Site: brandenburg
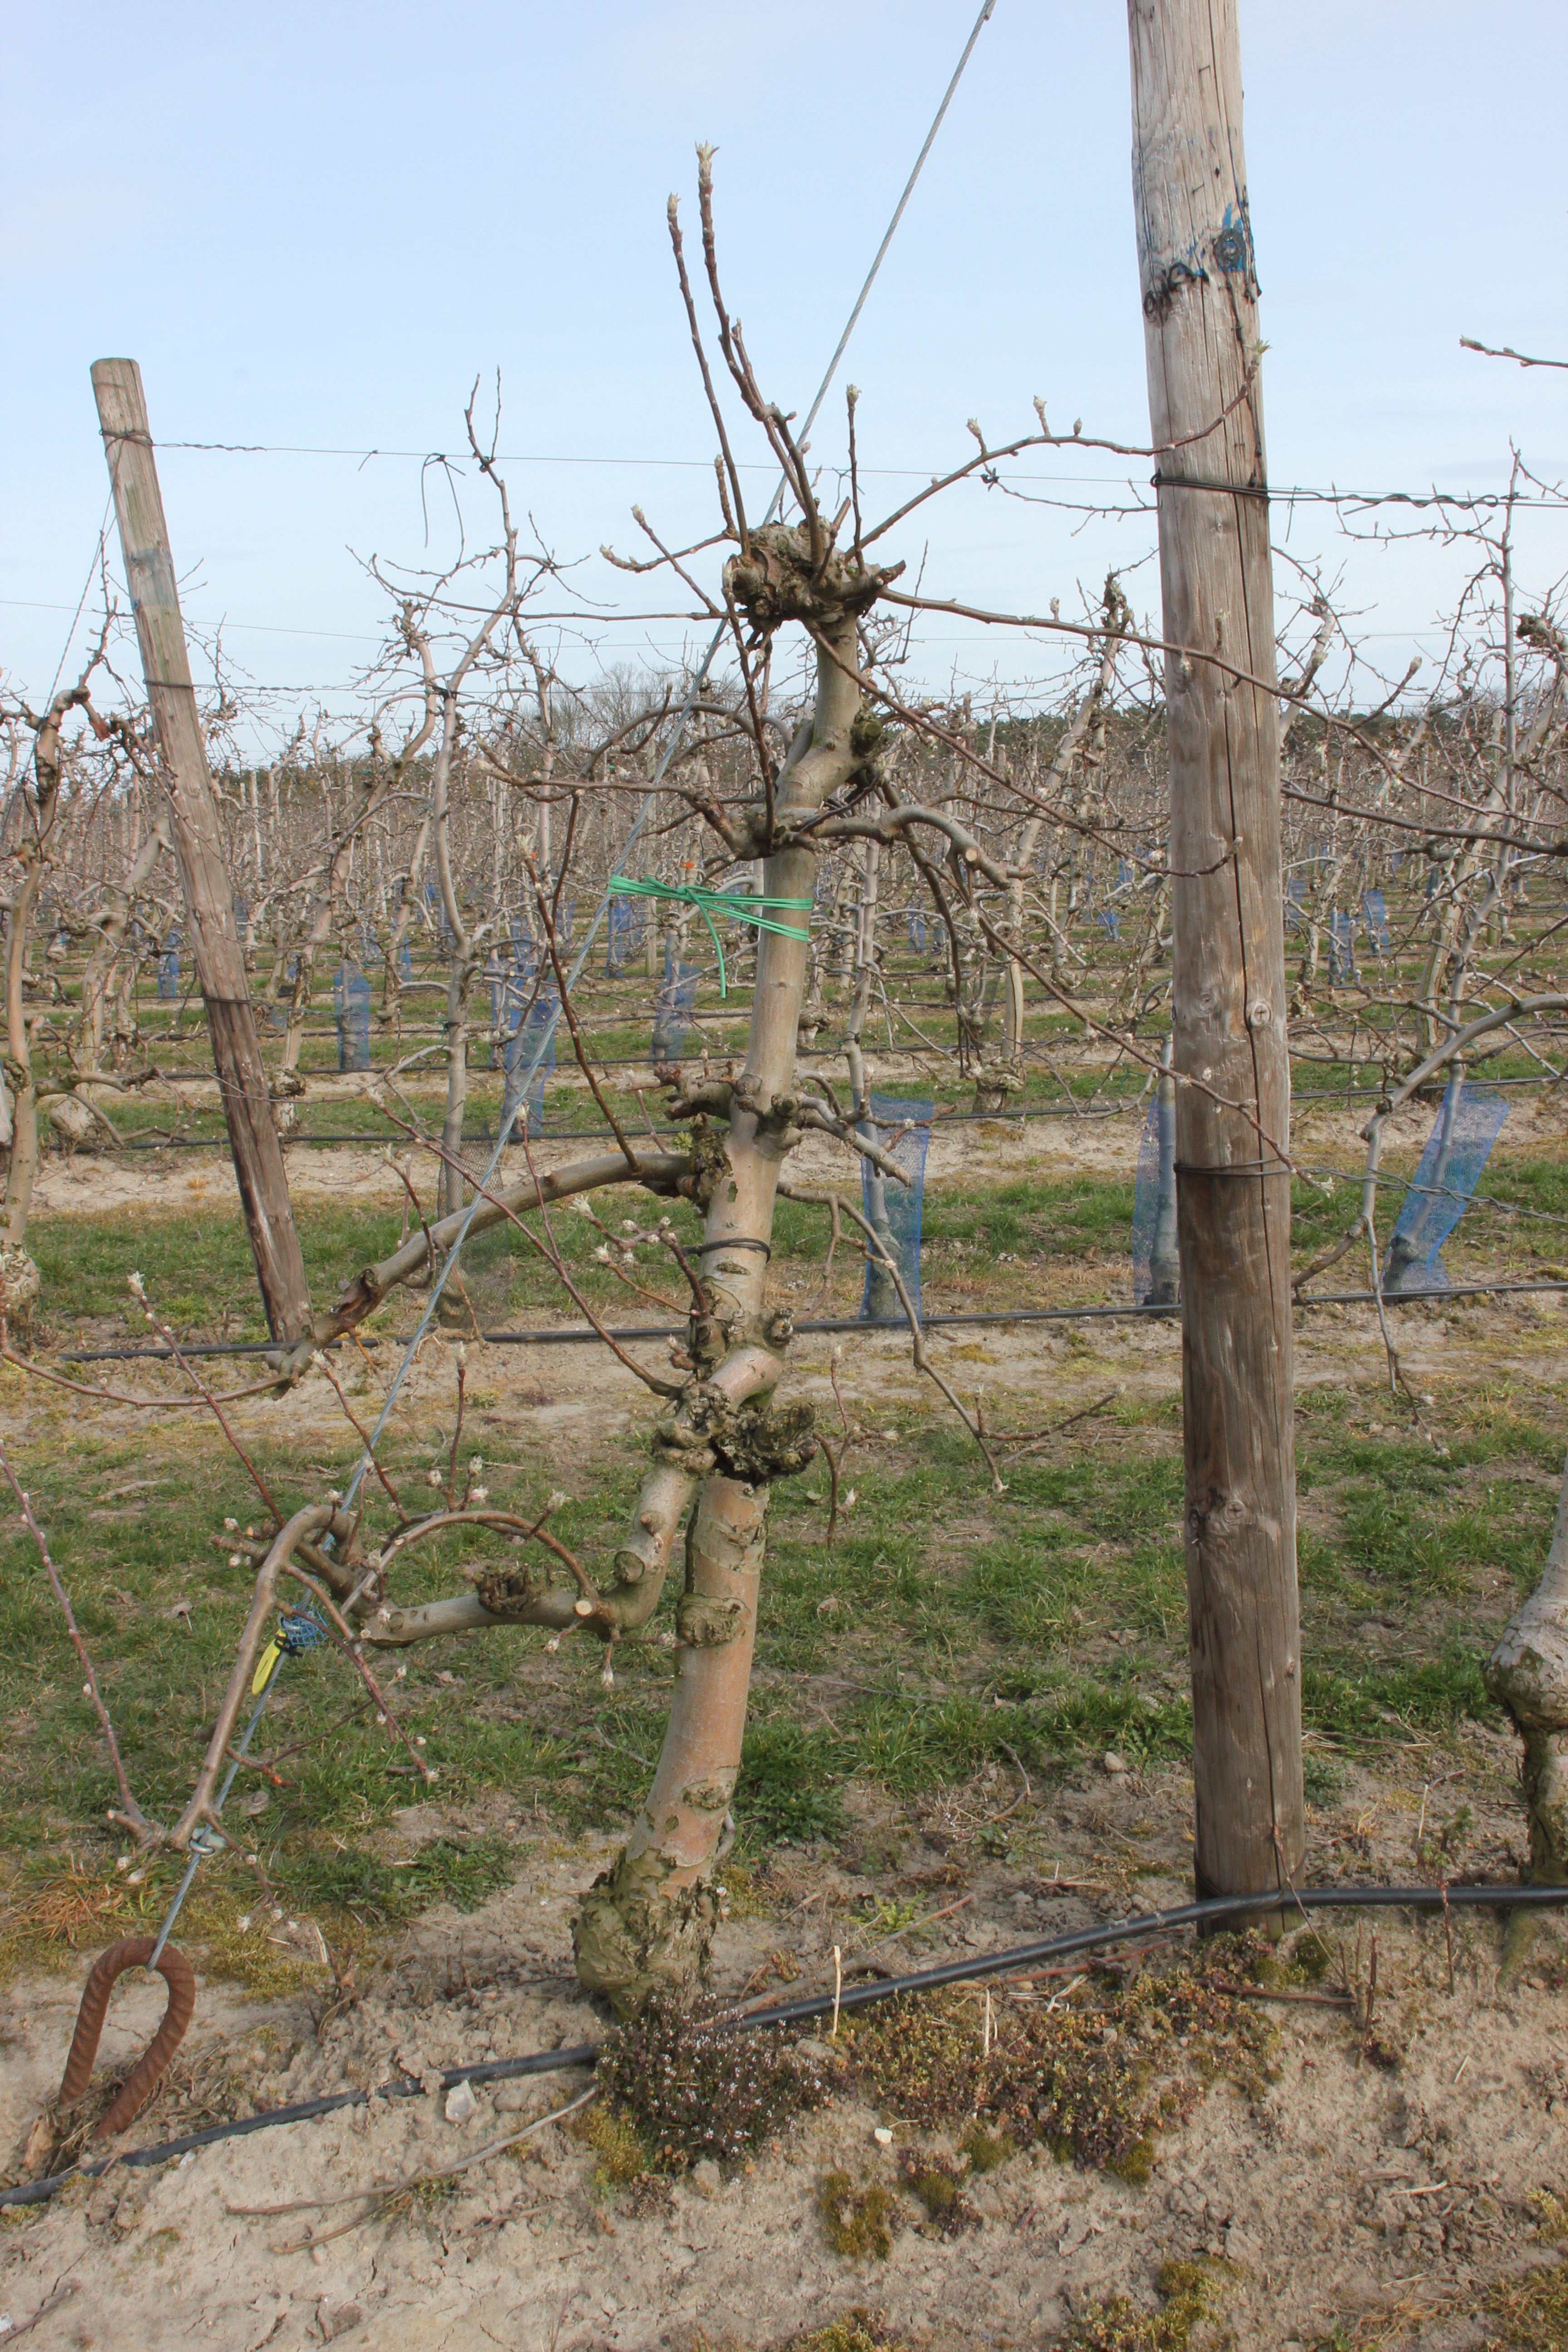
Growth stage (BBCH 54): Inflorescence emergence